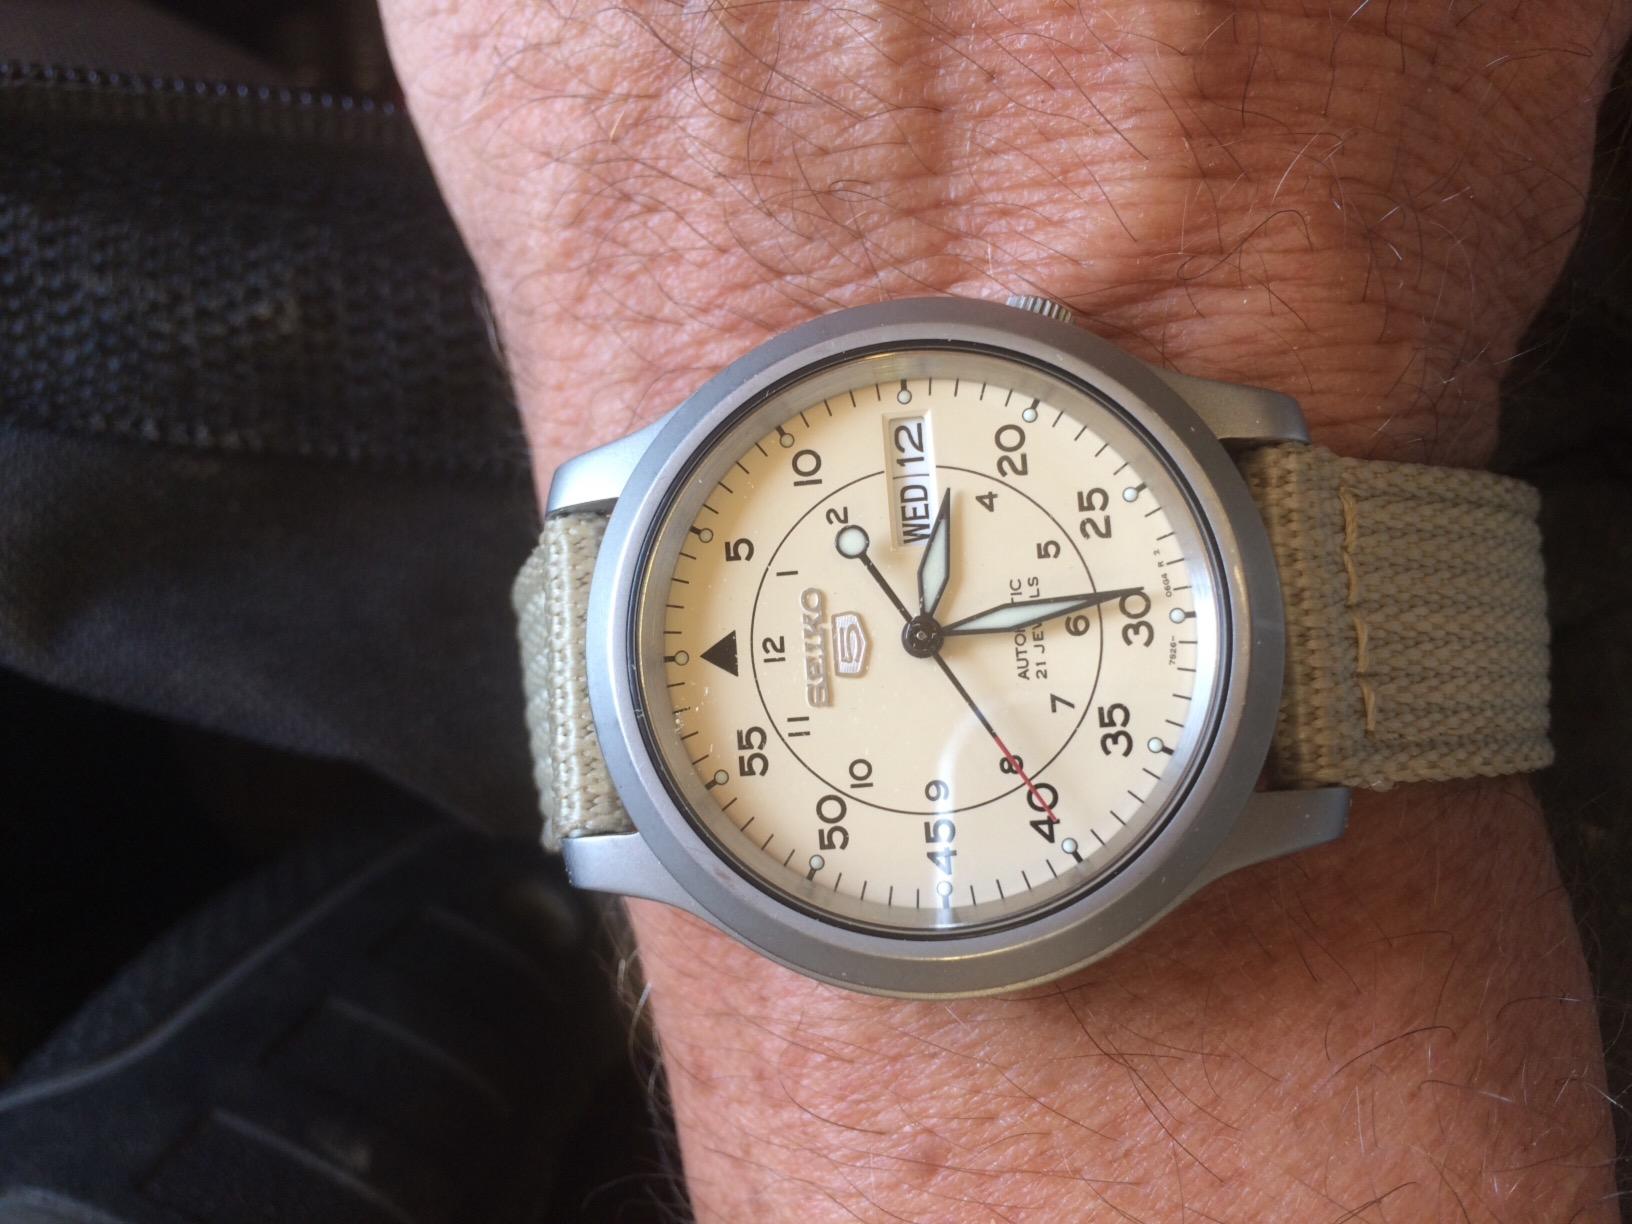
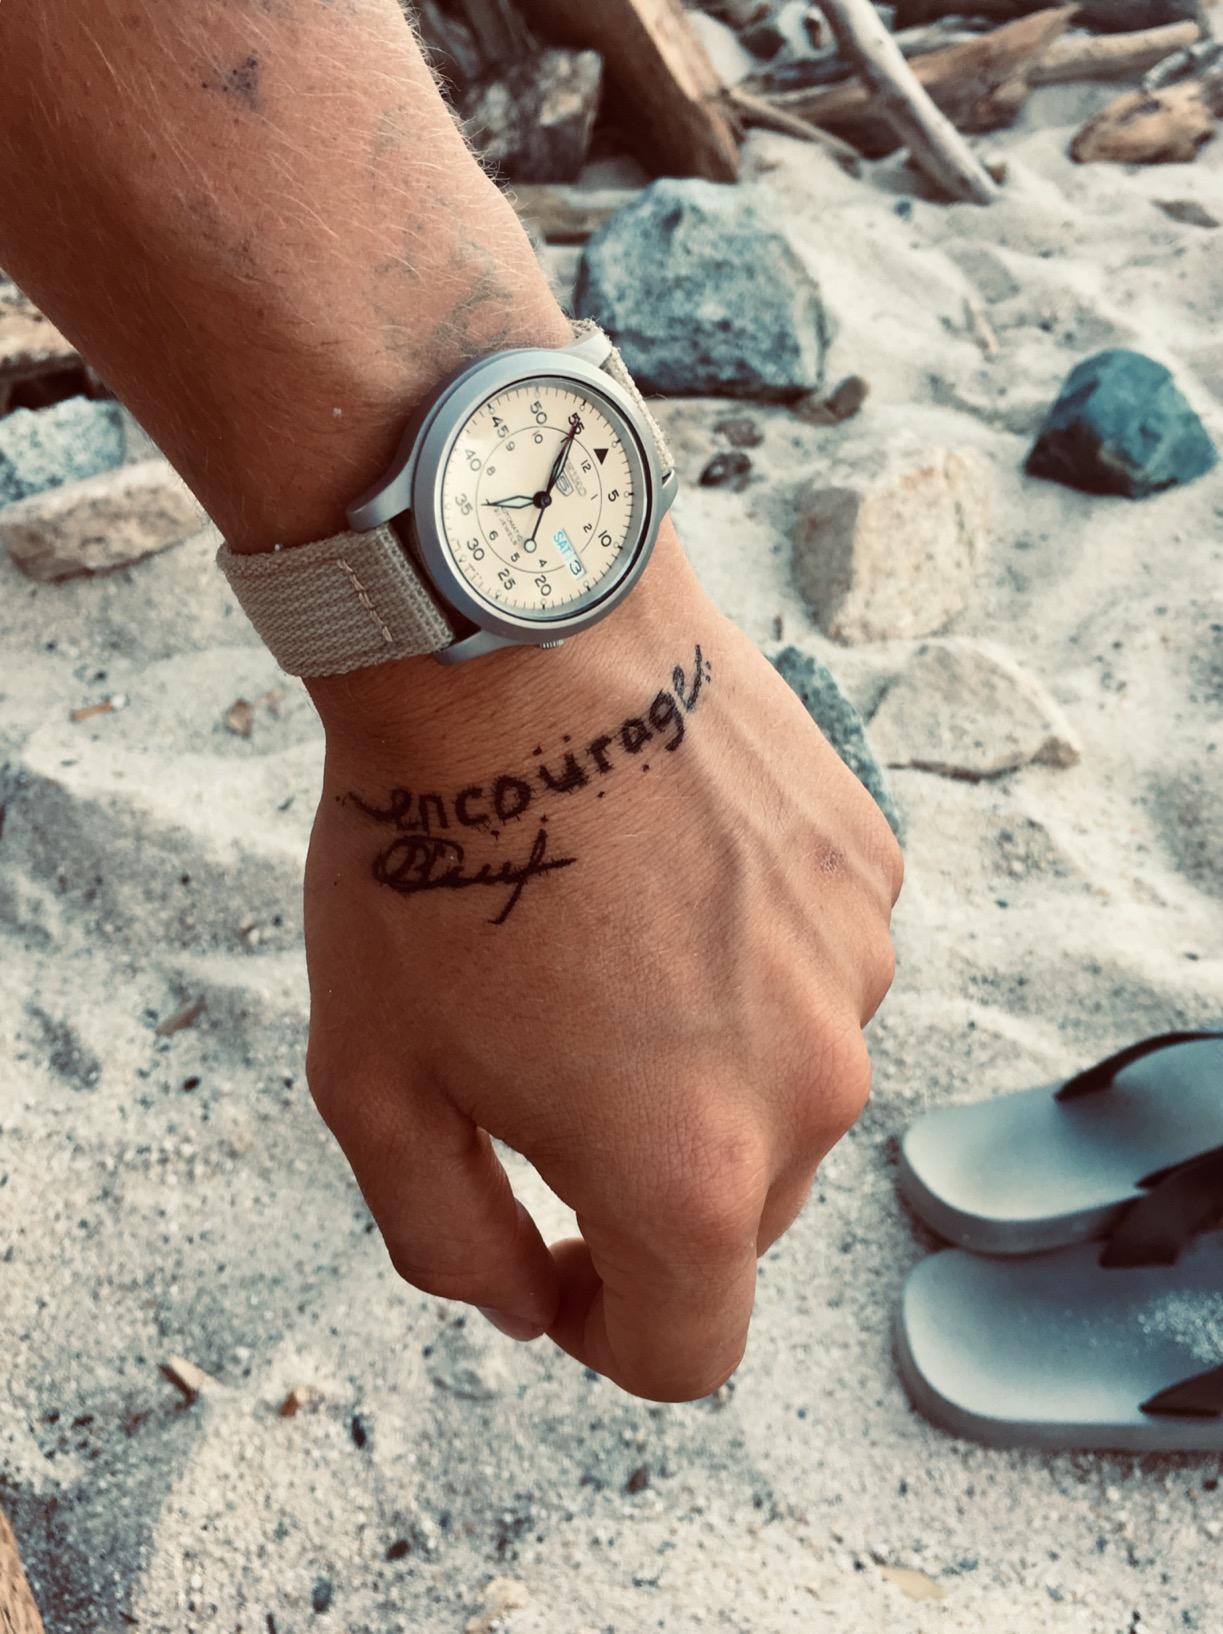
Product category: accessories_watch
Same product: yes